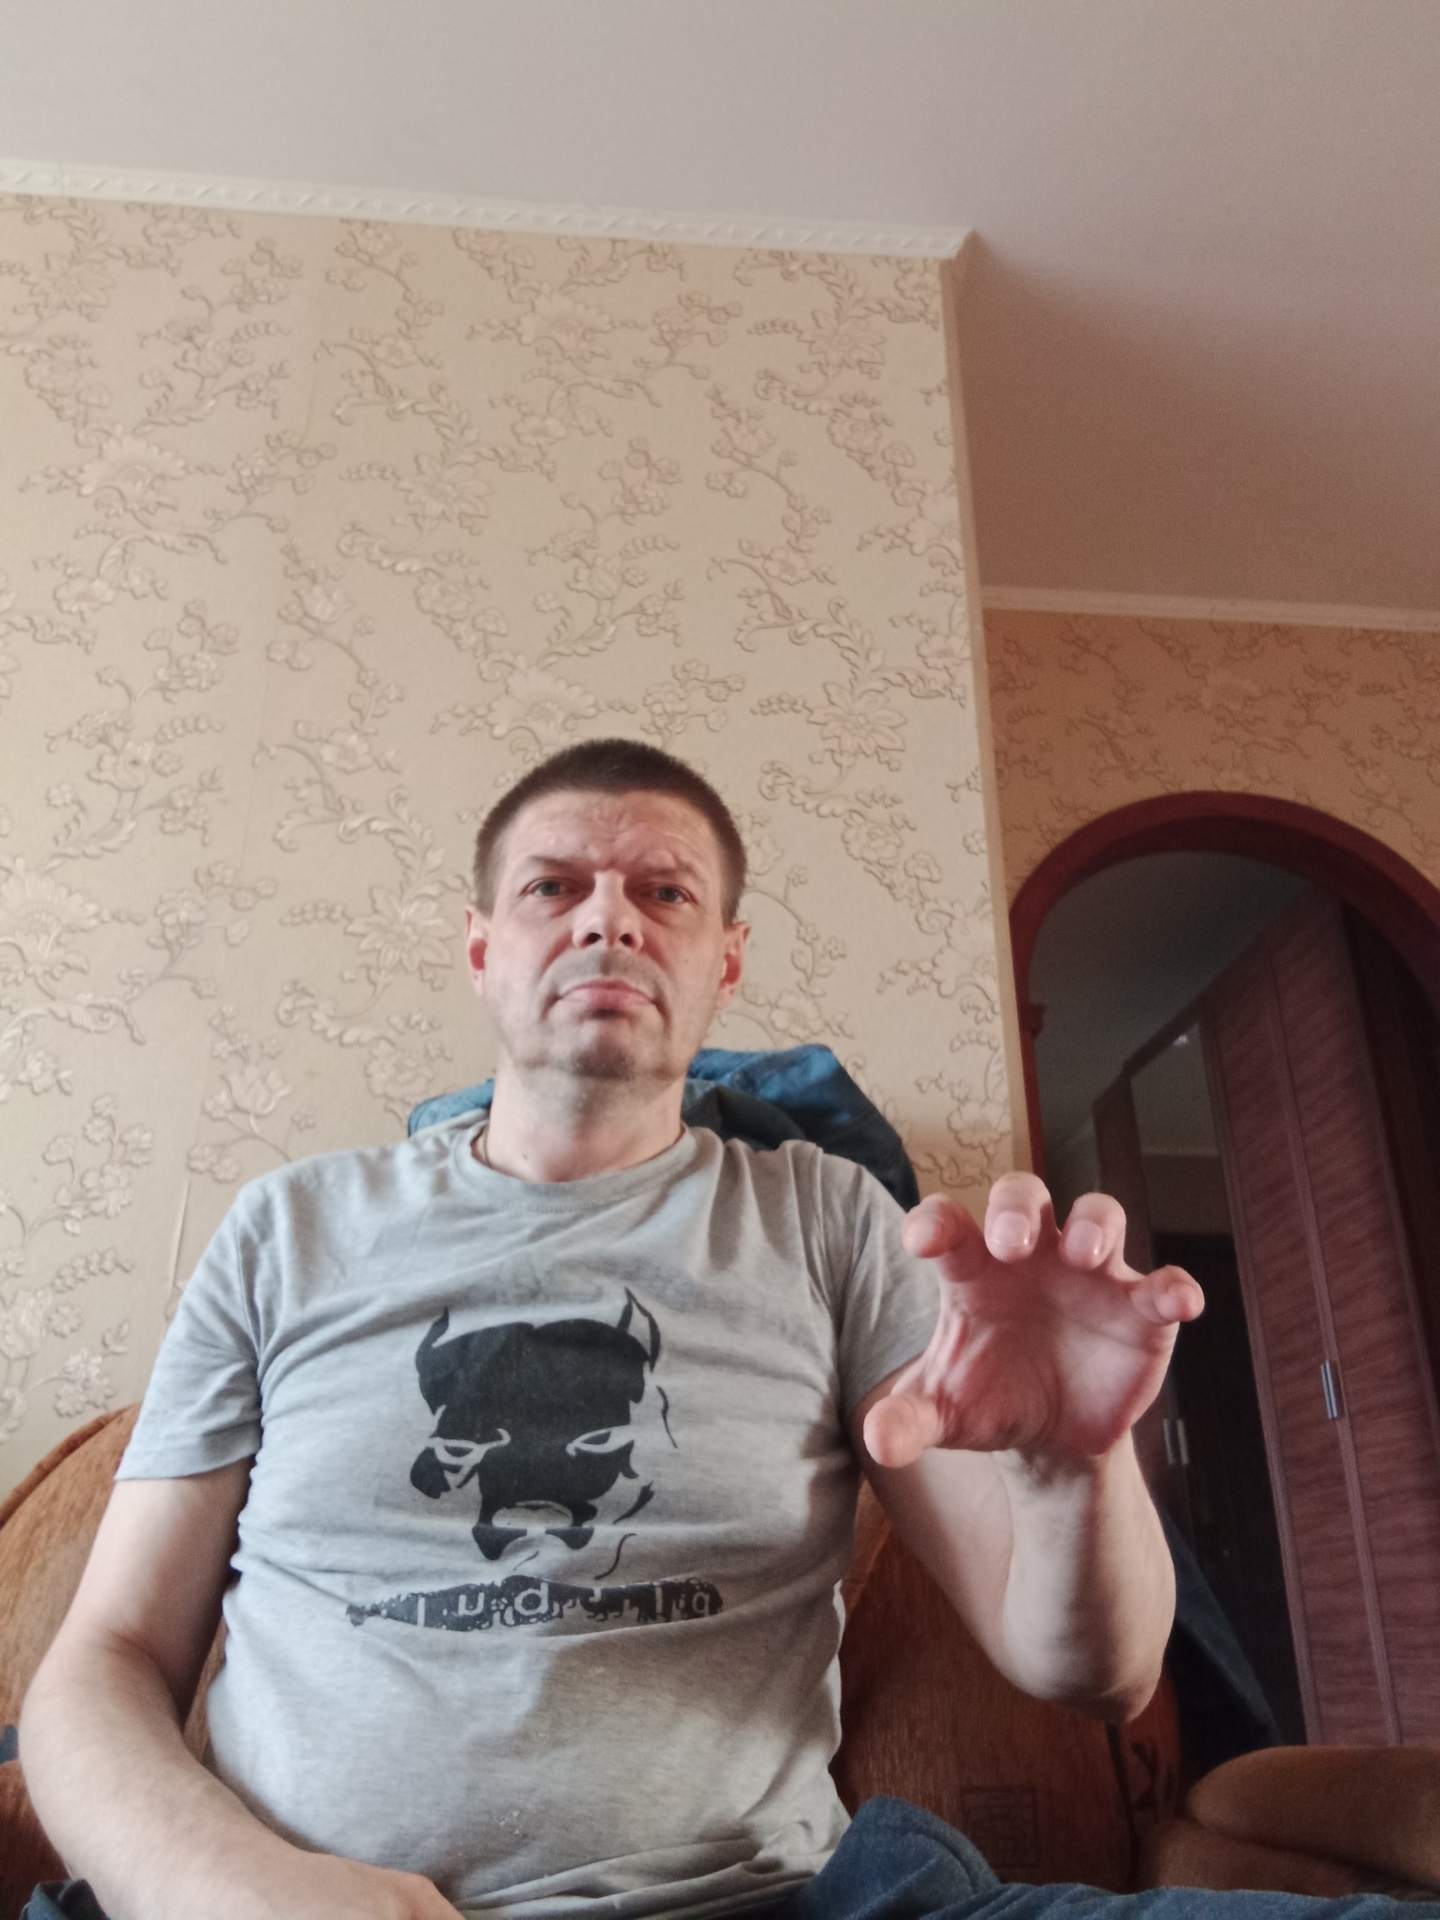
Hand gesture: grabbing